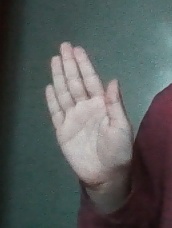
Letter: seen